Andrea Malinconico

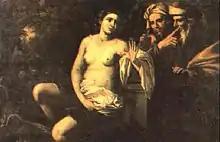
Andrea Malinconico, "Susannah and the Elders", c.1650.

Andrea Malinconico (1624 in Naples – 1698) was an Italian painter of the Renaissance period, active near his natal city of Naples. He was a pupil of Massimo Stanzione.